WBNS-FM

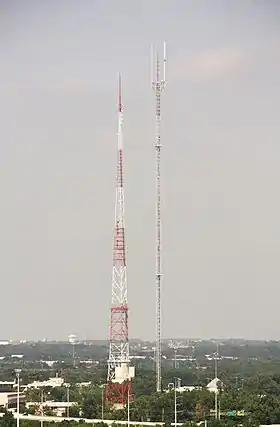
WBNS-FM transmission tower (right), next to the WBNS-TV tower.

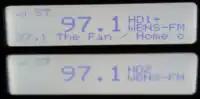
WBNS-FM's HD Radio Channels on a SPARC Radio with PSD.

WBNS's sister station, WBNS (AM 1460), was established in 1922. It is one of Ohio's oldest stations. In 1929, it was acquired by the Wolfe family, the owners of the market-leading newspaper, "The Columbus Dispatch". WBNS began FM broadcasts as early as 1940 with experimental station W8XVH.